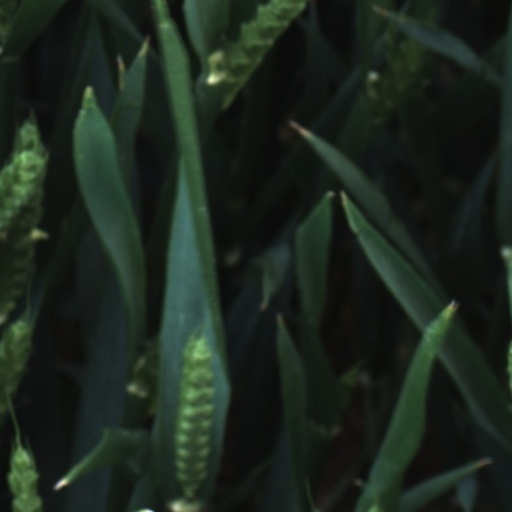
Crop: wheat